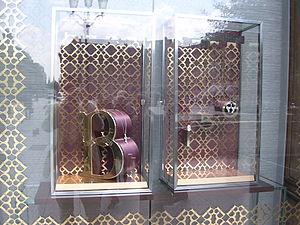
Vitrine boutique Boucheron, Place Vendôme
Boucheron est un joaillier français installé place Vendôme à Paris depuis plus d'un siècle. Il appartient aujourd'hui au groupe Kering.